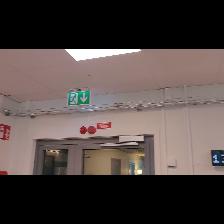
Label: NonHuman